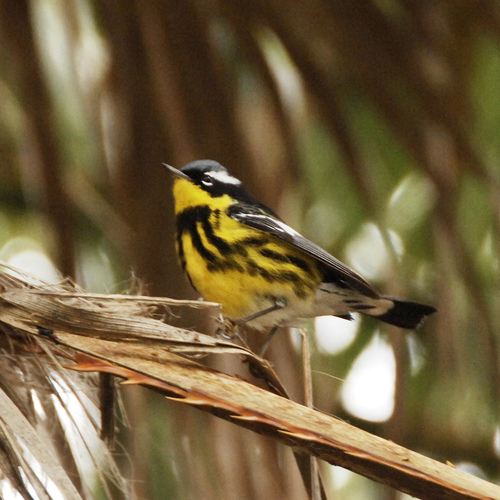
a bright yellow breast and belly with black and white head and wings and two black stripes on its belly
this is a yellow and black bird with black specks and a black crown
this yellow and black bird has a small black head with white superciliary.
this little bird has a yellow belly and breast with a gray wing and white wingbar.
a small sized bird that has tones of yellow and black with a pointed billa plump bird with a yellow and black body.
this bird has wings that are black and has a yellow bodya small yellow colored bird with a black head and body strips and a small beak.
this bird has wings that are black and has a yellow belly
this bird has a yellow belly with black markings and a dark black back.
Species: Magnolia Warbler